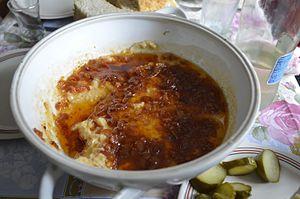
La fasole bătută, connue aussi en Roumanie sous le nom d’icre de fasole est un plat traditionnel roumain et moldave servi en entrée, consistant en une purée de haricots blancs, agrémentée de poivrons confits et relevée d’ail, d’oignons et de sel, et qui se mange sur du pain, quoi qu’il puisse aussi être servi comme accompagnement d’autres plats.